Strike Force Bowling

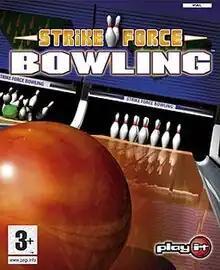
PAL region cover art

Strike Force Bowling is a video game of the sports genre released in 2004 by LAB Rats. A previous game, Fast Lanes Bowling, was published by Enlight Software for Microsoft Windows. The two games are similar as they share the same physics engine and graphics, although "Strike Force" featured more locations as well as left-handed, and reverse-hook bowlers. LAB Rats assisted in the development of "Brunswick Pro Bowling" so the game has the same physics engine, but has a more fantasy-oriented theme. "Strike Force" features 14 places to Bowl (12 in Fast Lanes) and 8 Playable characters. There are only 7 locations, but each has its own "nighttime" variant which is unlocked as a secret stage. It also features Golf Mode, Challenge Mode, Skins, and Tournaments. There are also 14 different bowling balls to use, such as the Lightning, and level specific ones like the Bone Crasher and Pharaoh's Magic.